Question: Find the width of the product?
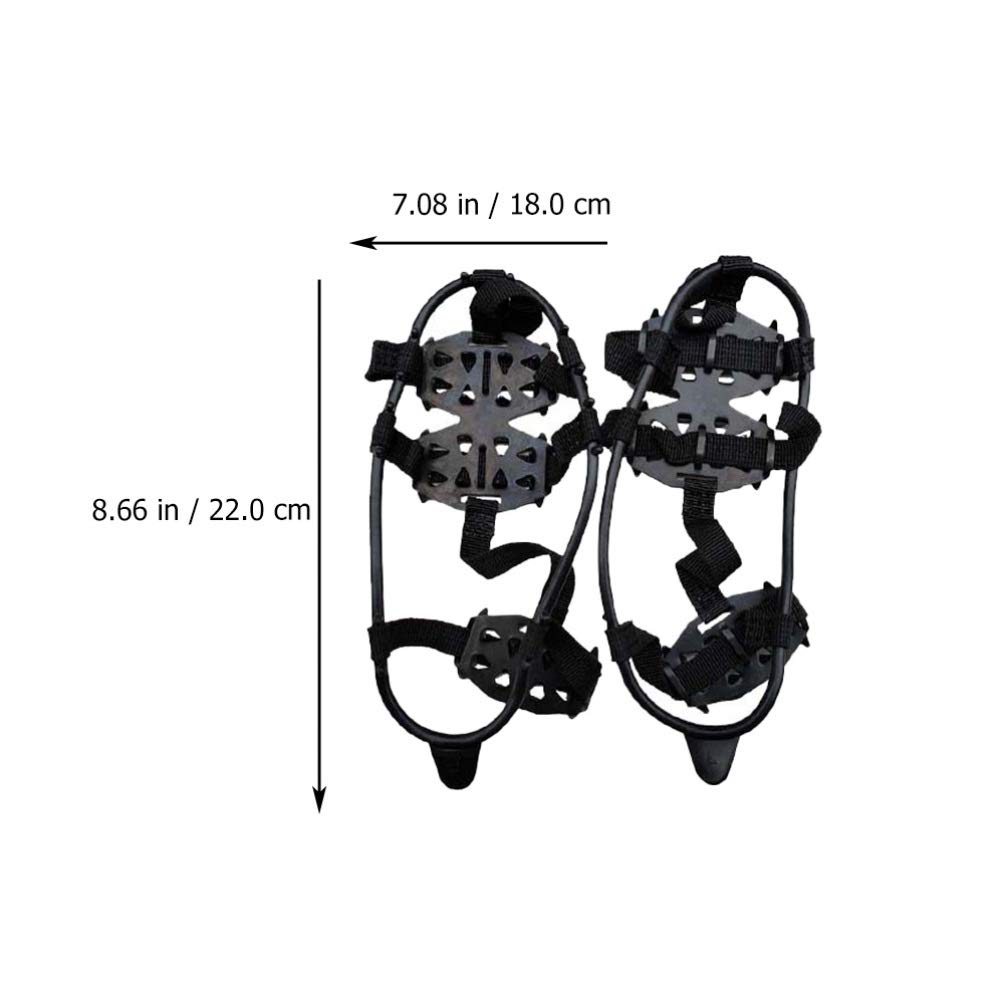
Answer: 7.08 inch